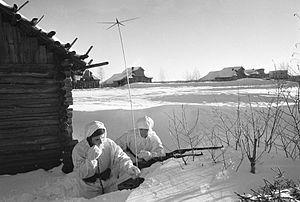
Oleg Knorring est une photographe russe.